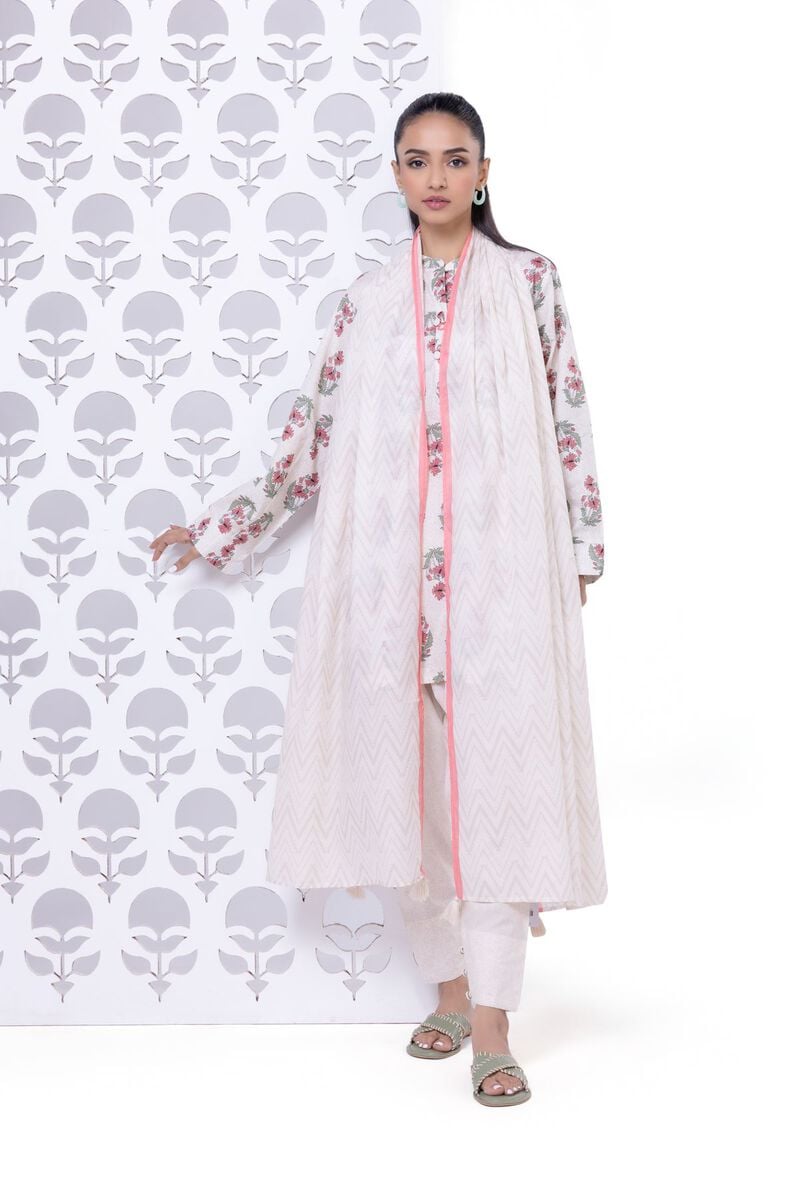
ivory kurta coat